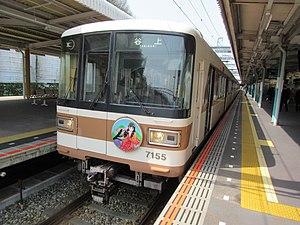
La ligne Hokushin est une ligne du métro de Kobe au Japon. Longue de 7,5 km, elle relie les stations de Tanigami et de Shin-Kōbe et permet de prolonger la ligne Seishin-Yamate vers le nord de la ville. Sur les cartes, la ligne est identifiée avec la lettre S et sa couleur est marron.